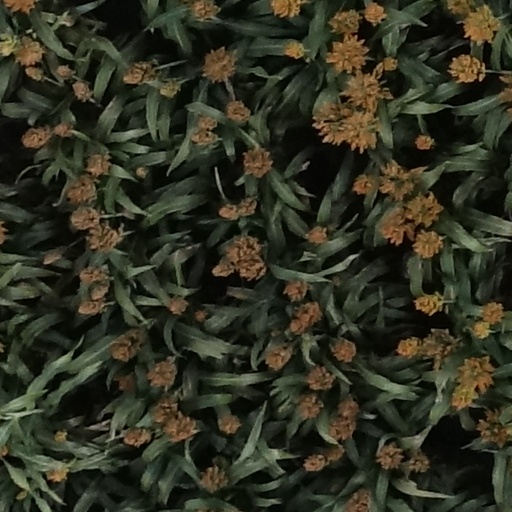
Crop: sorghum